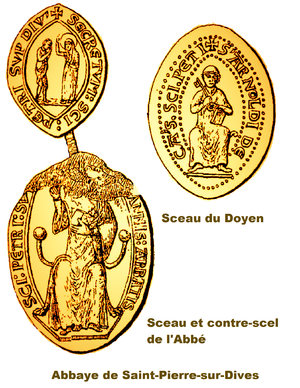
Abbaye de Saint-Pierre-sur-Dives, Calvados, Sceaux (gravure ancienne retouchée)
L’abbaye de Saint-Pierre-sur-Dives est une abbaye bénédictine, fondée au XIᵉ siècle à Saint-Pierre-sur-Dives dans le Calvados. C'est un des ensembles les plus complets de l'architecture monastique en Normandie.